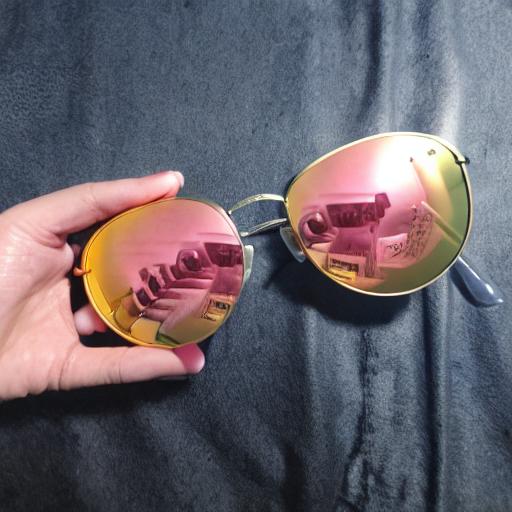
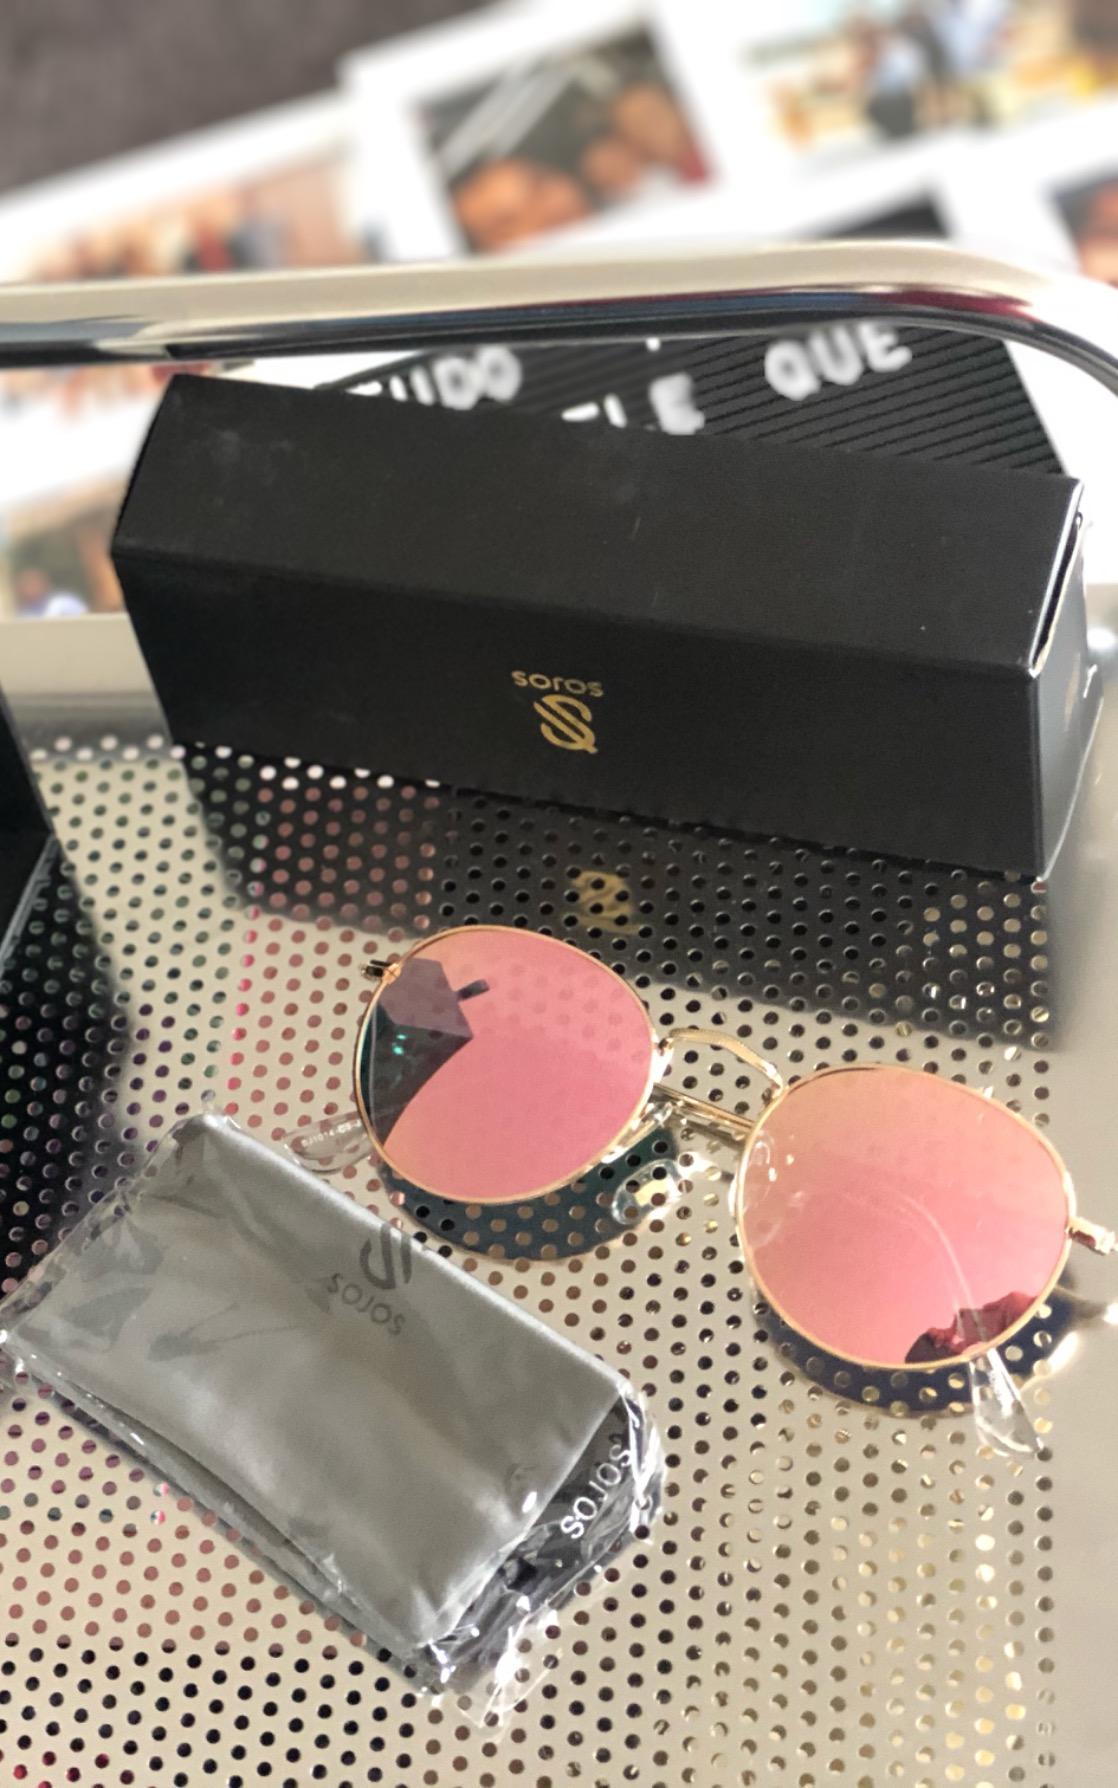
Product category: accessories_sunglasses
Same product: no